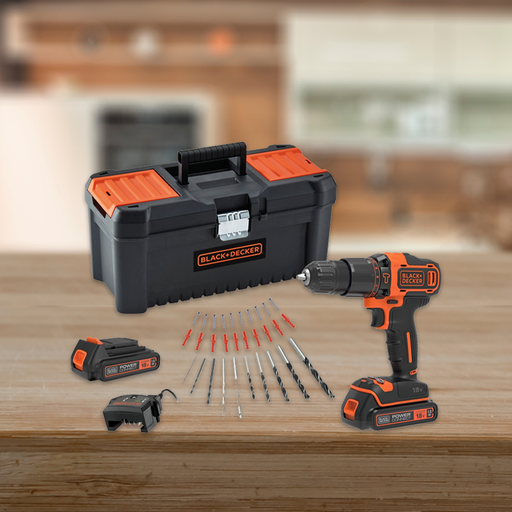
קטגוריה: כלי עבודה
תיאור: סט מברגה/מקדחה מקצועית הכוללת ארגז כלים
דגם: BDCHD18C2TA